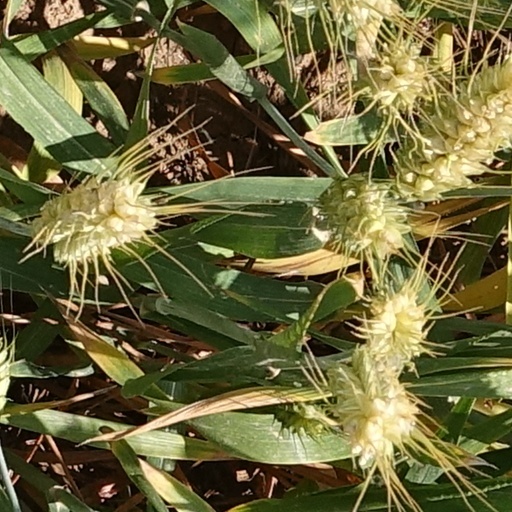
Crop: wheat